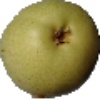
Label: Pear 1